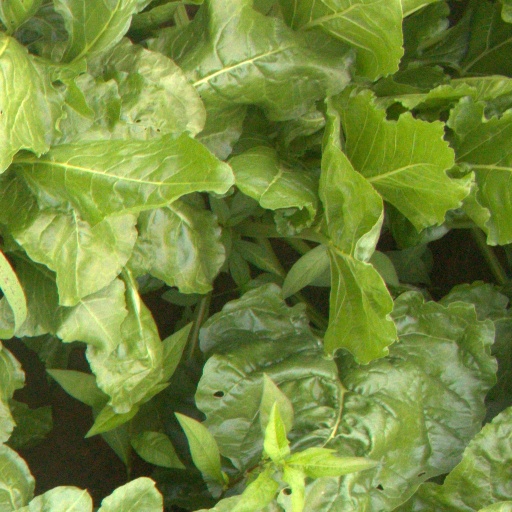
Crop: sugar beet